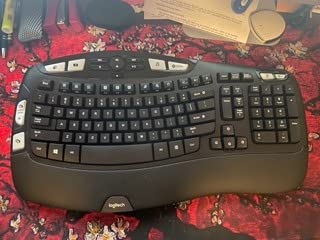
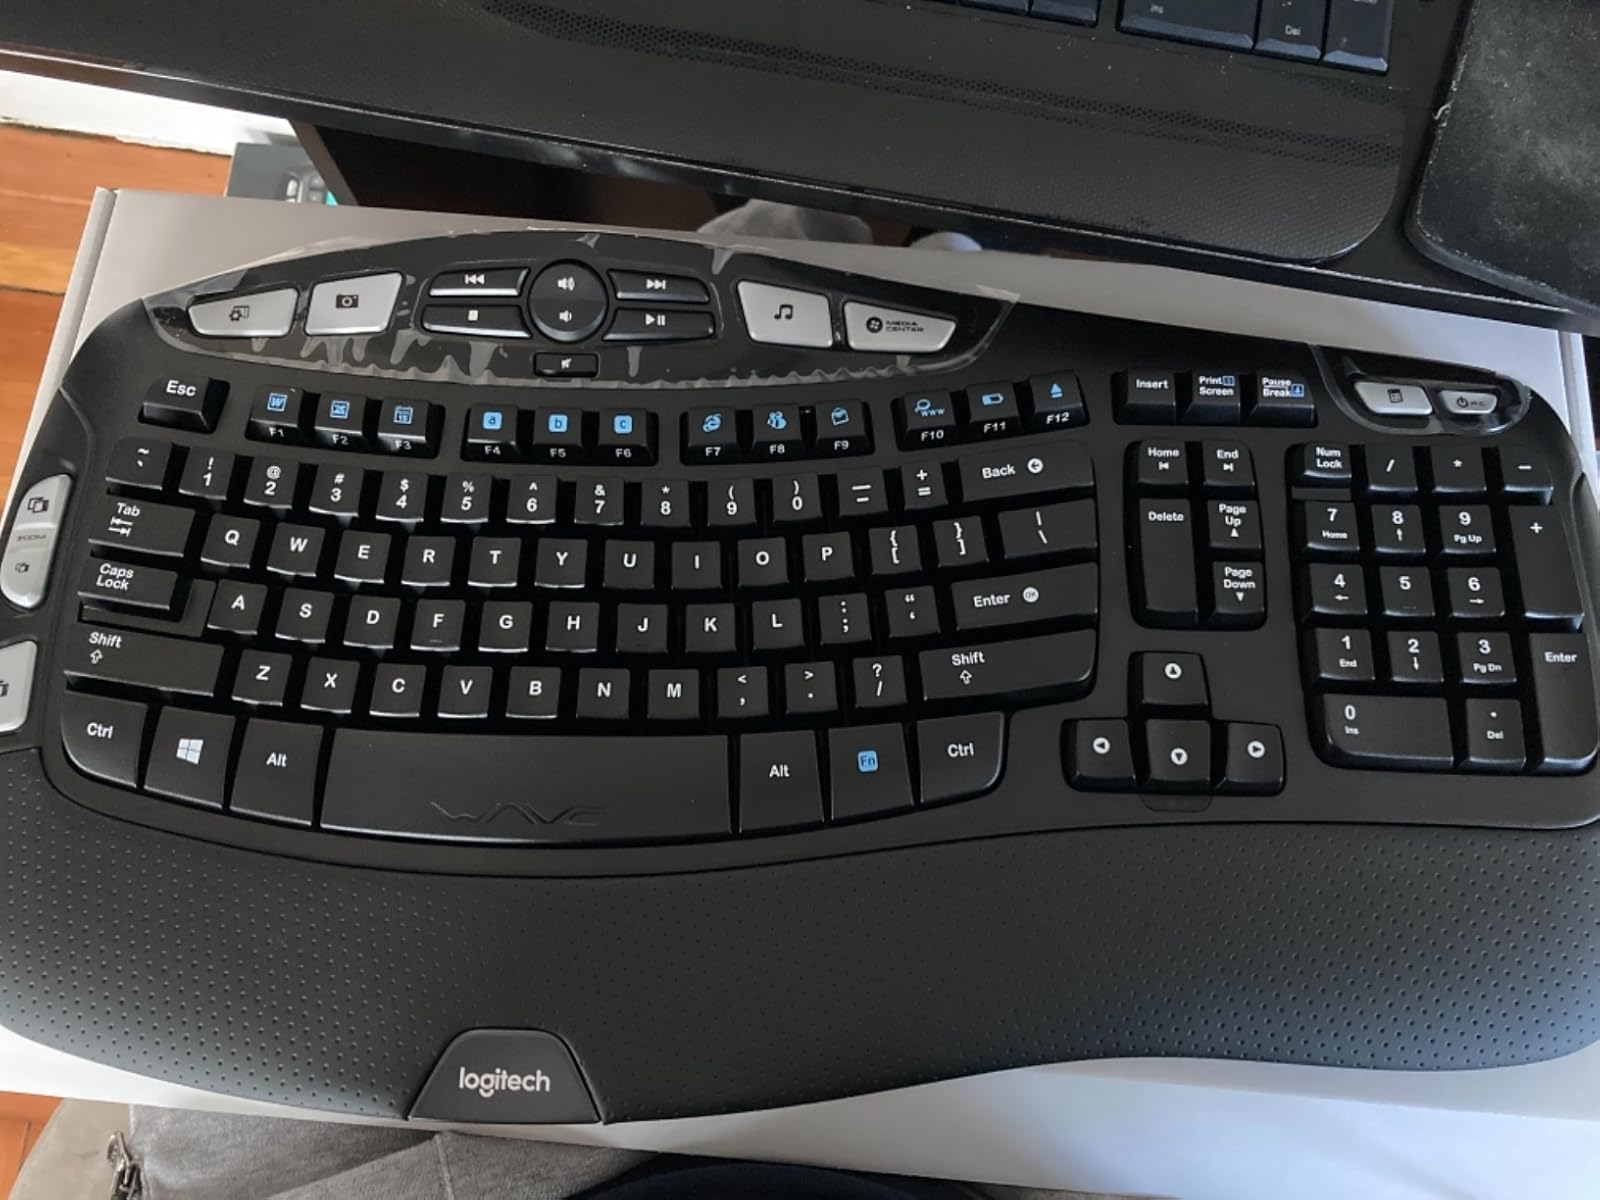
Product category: keyboard
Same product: yes